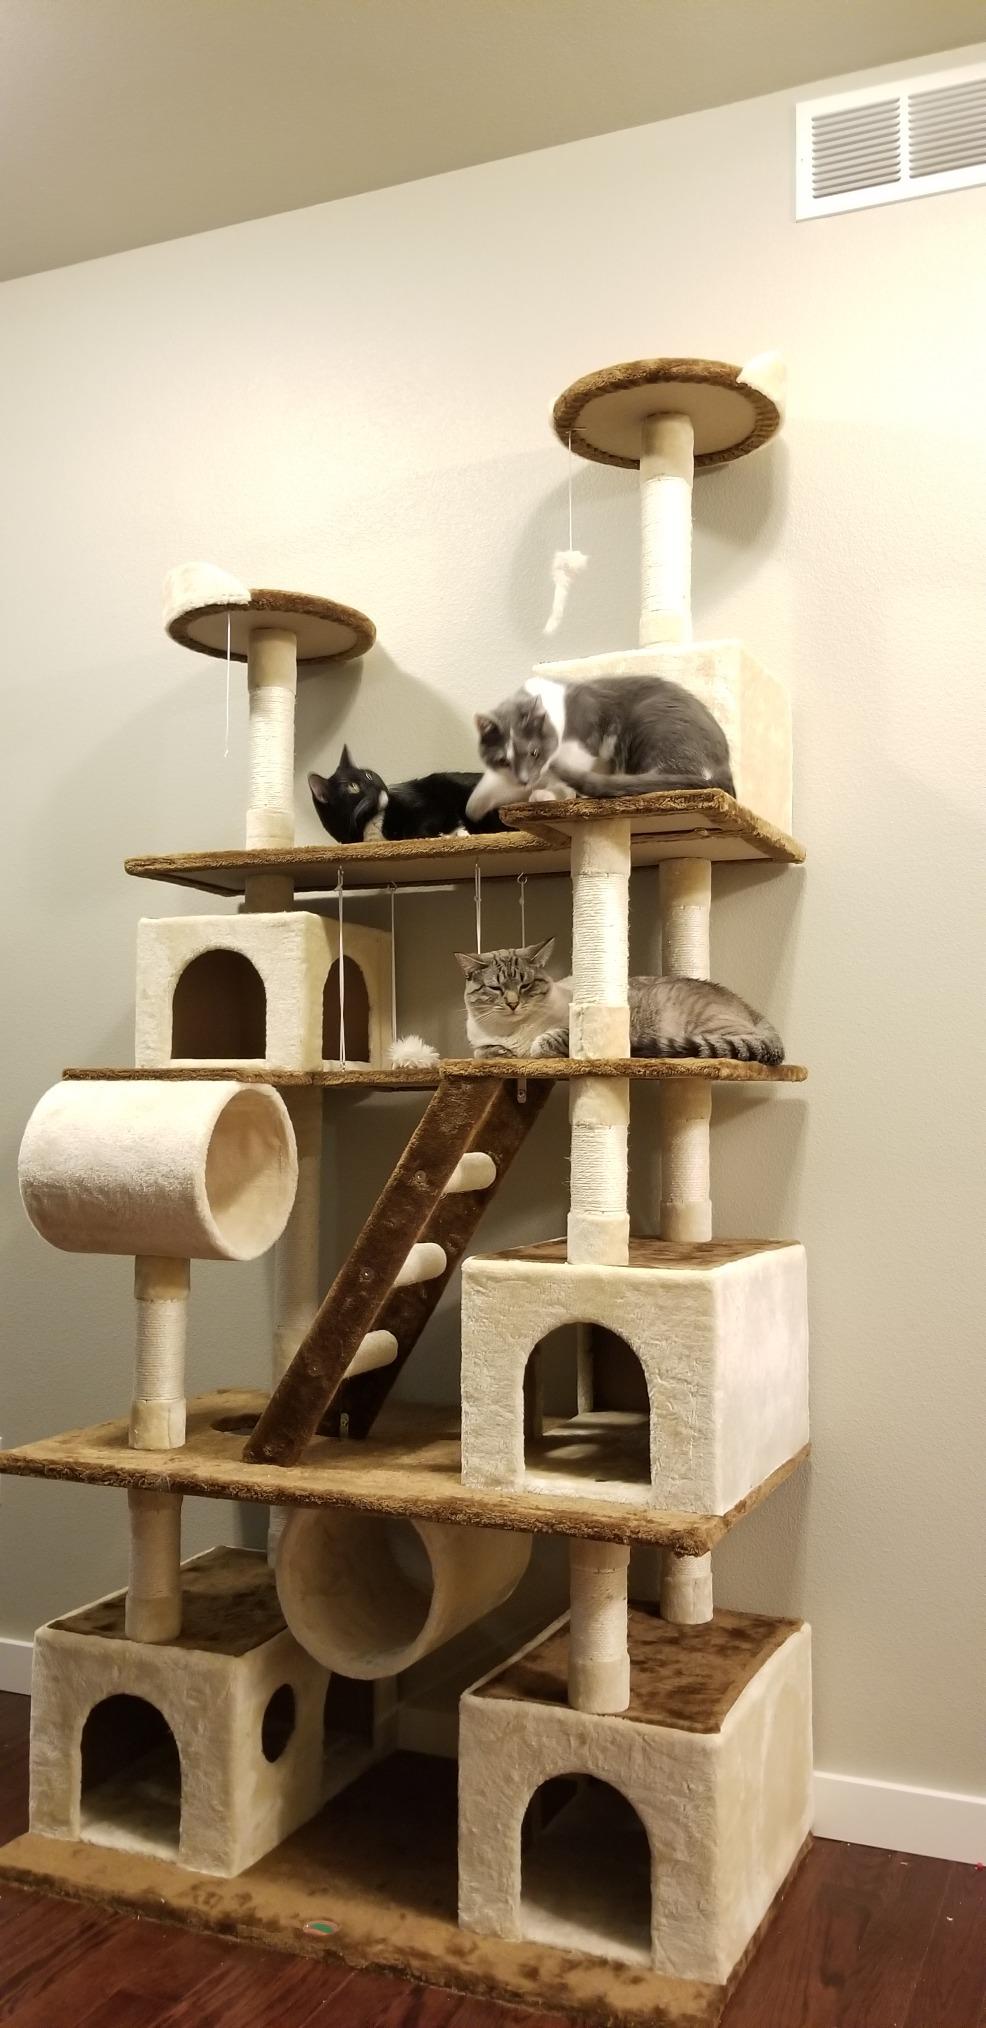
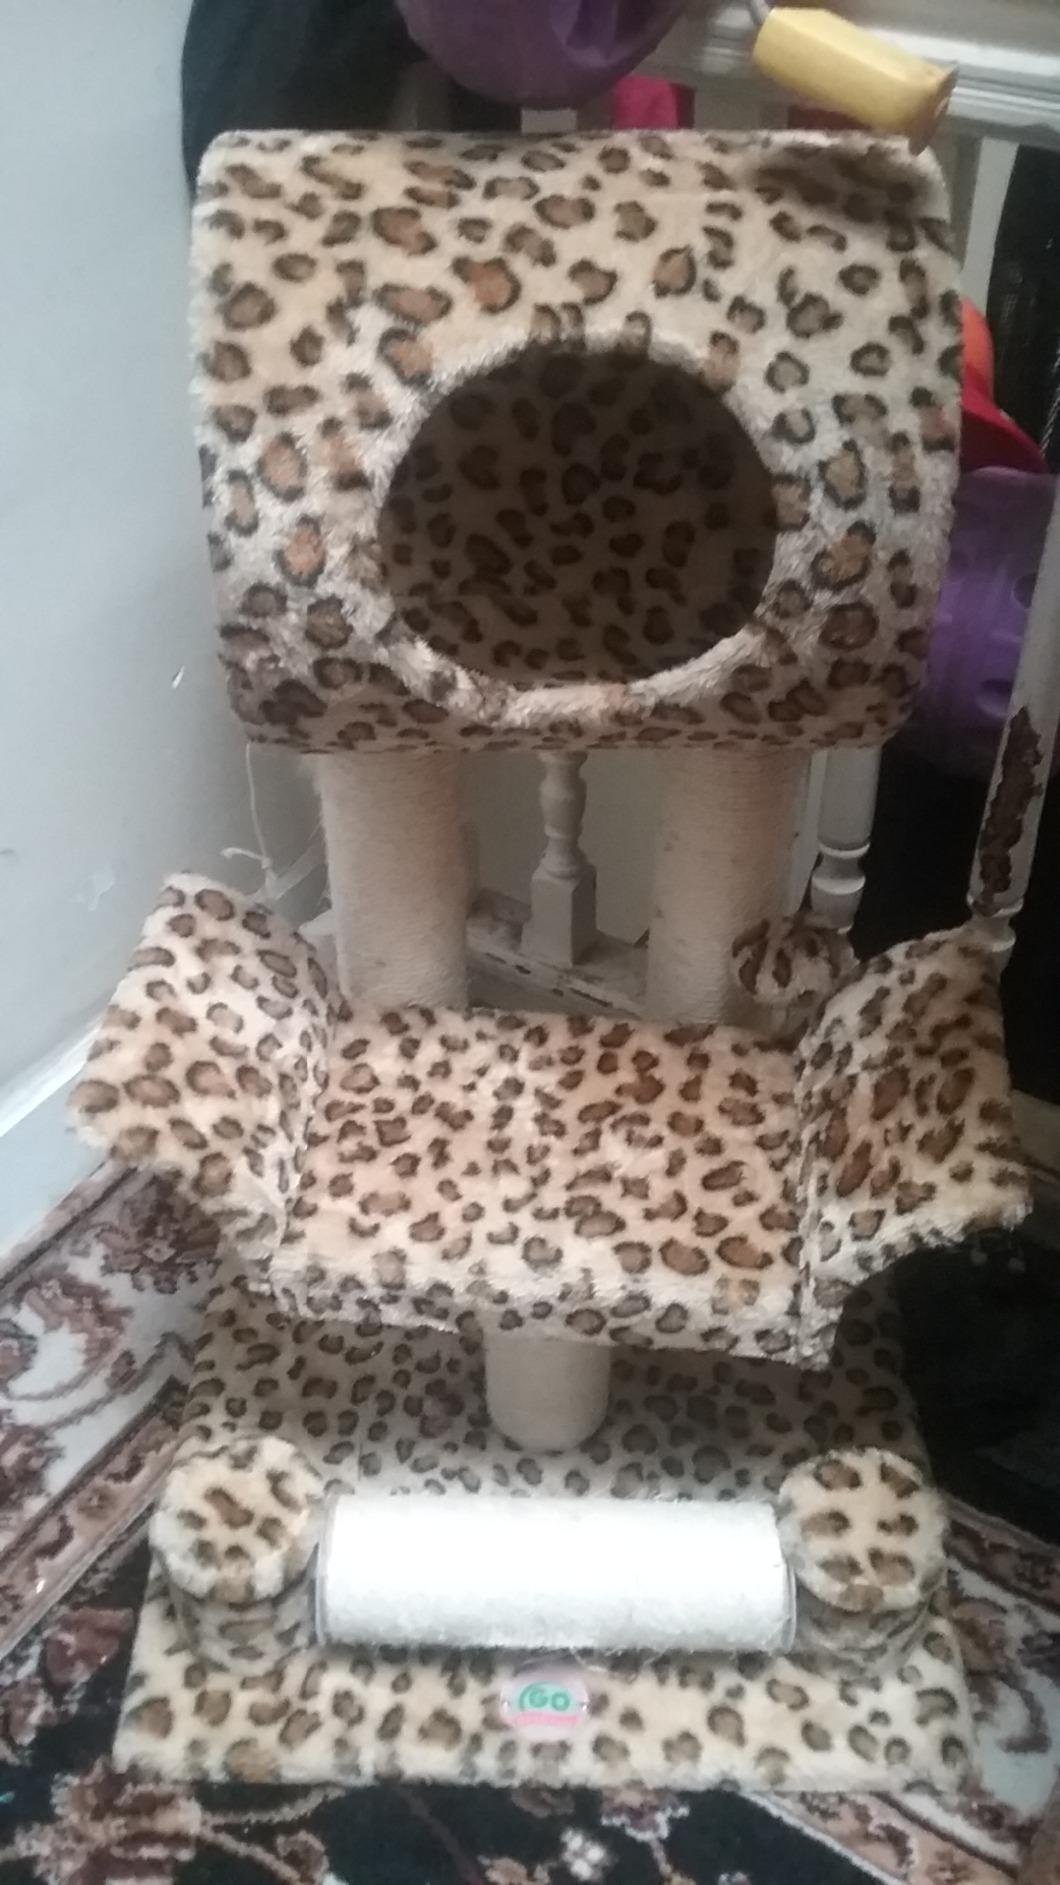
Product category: items_cat tree
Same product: no